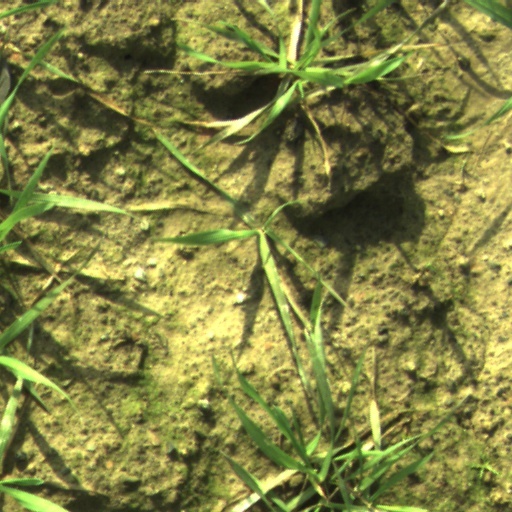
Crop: wheat